Emilie Lieberherr

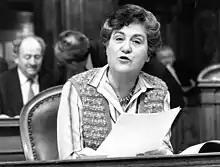
Emilie Lieberherr (1986)

Emilie Lieberherr (October 14, 1924 in Erstfeld – January 3, 2011 in Zollikerberg; place of origin in Zürich und Nesslau), was a Swiss politician (Social Democratic Party of Switzerland).